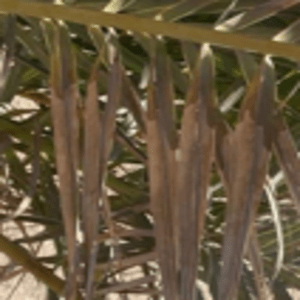
Label: Manganese Deficiency